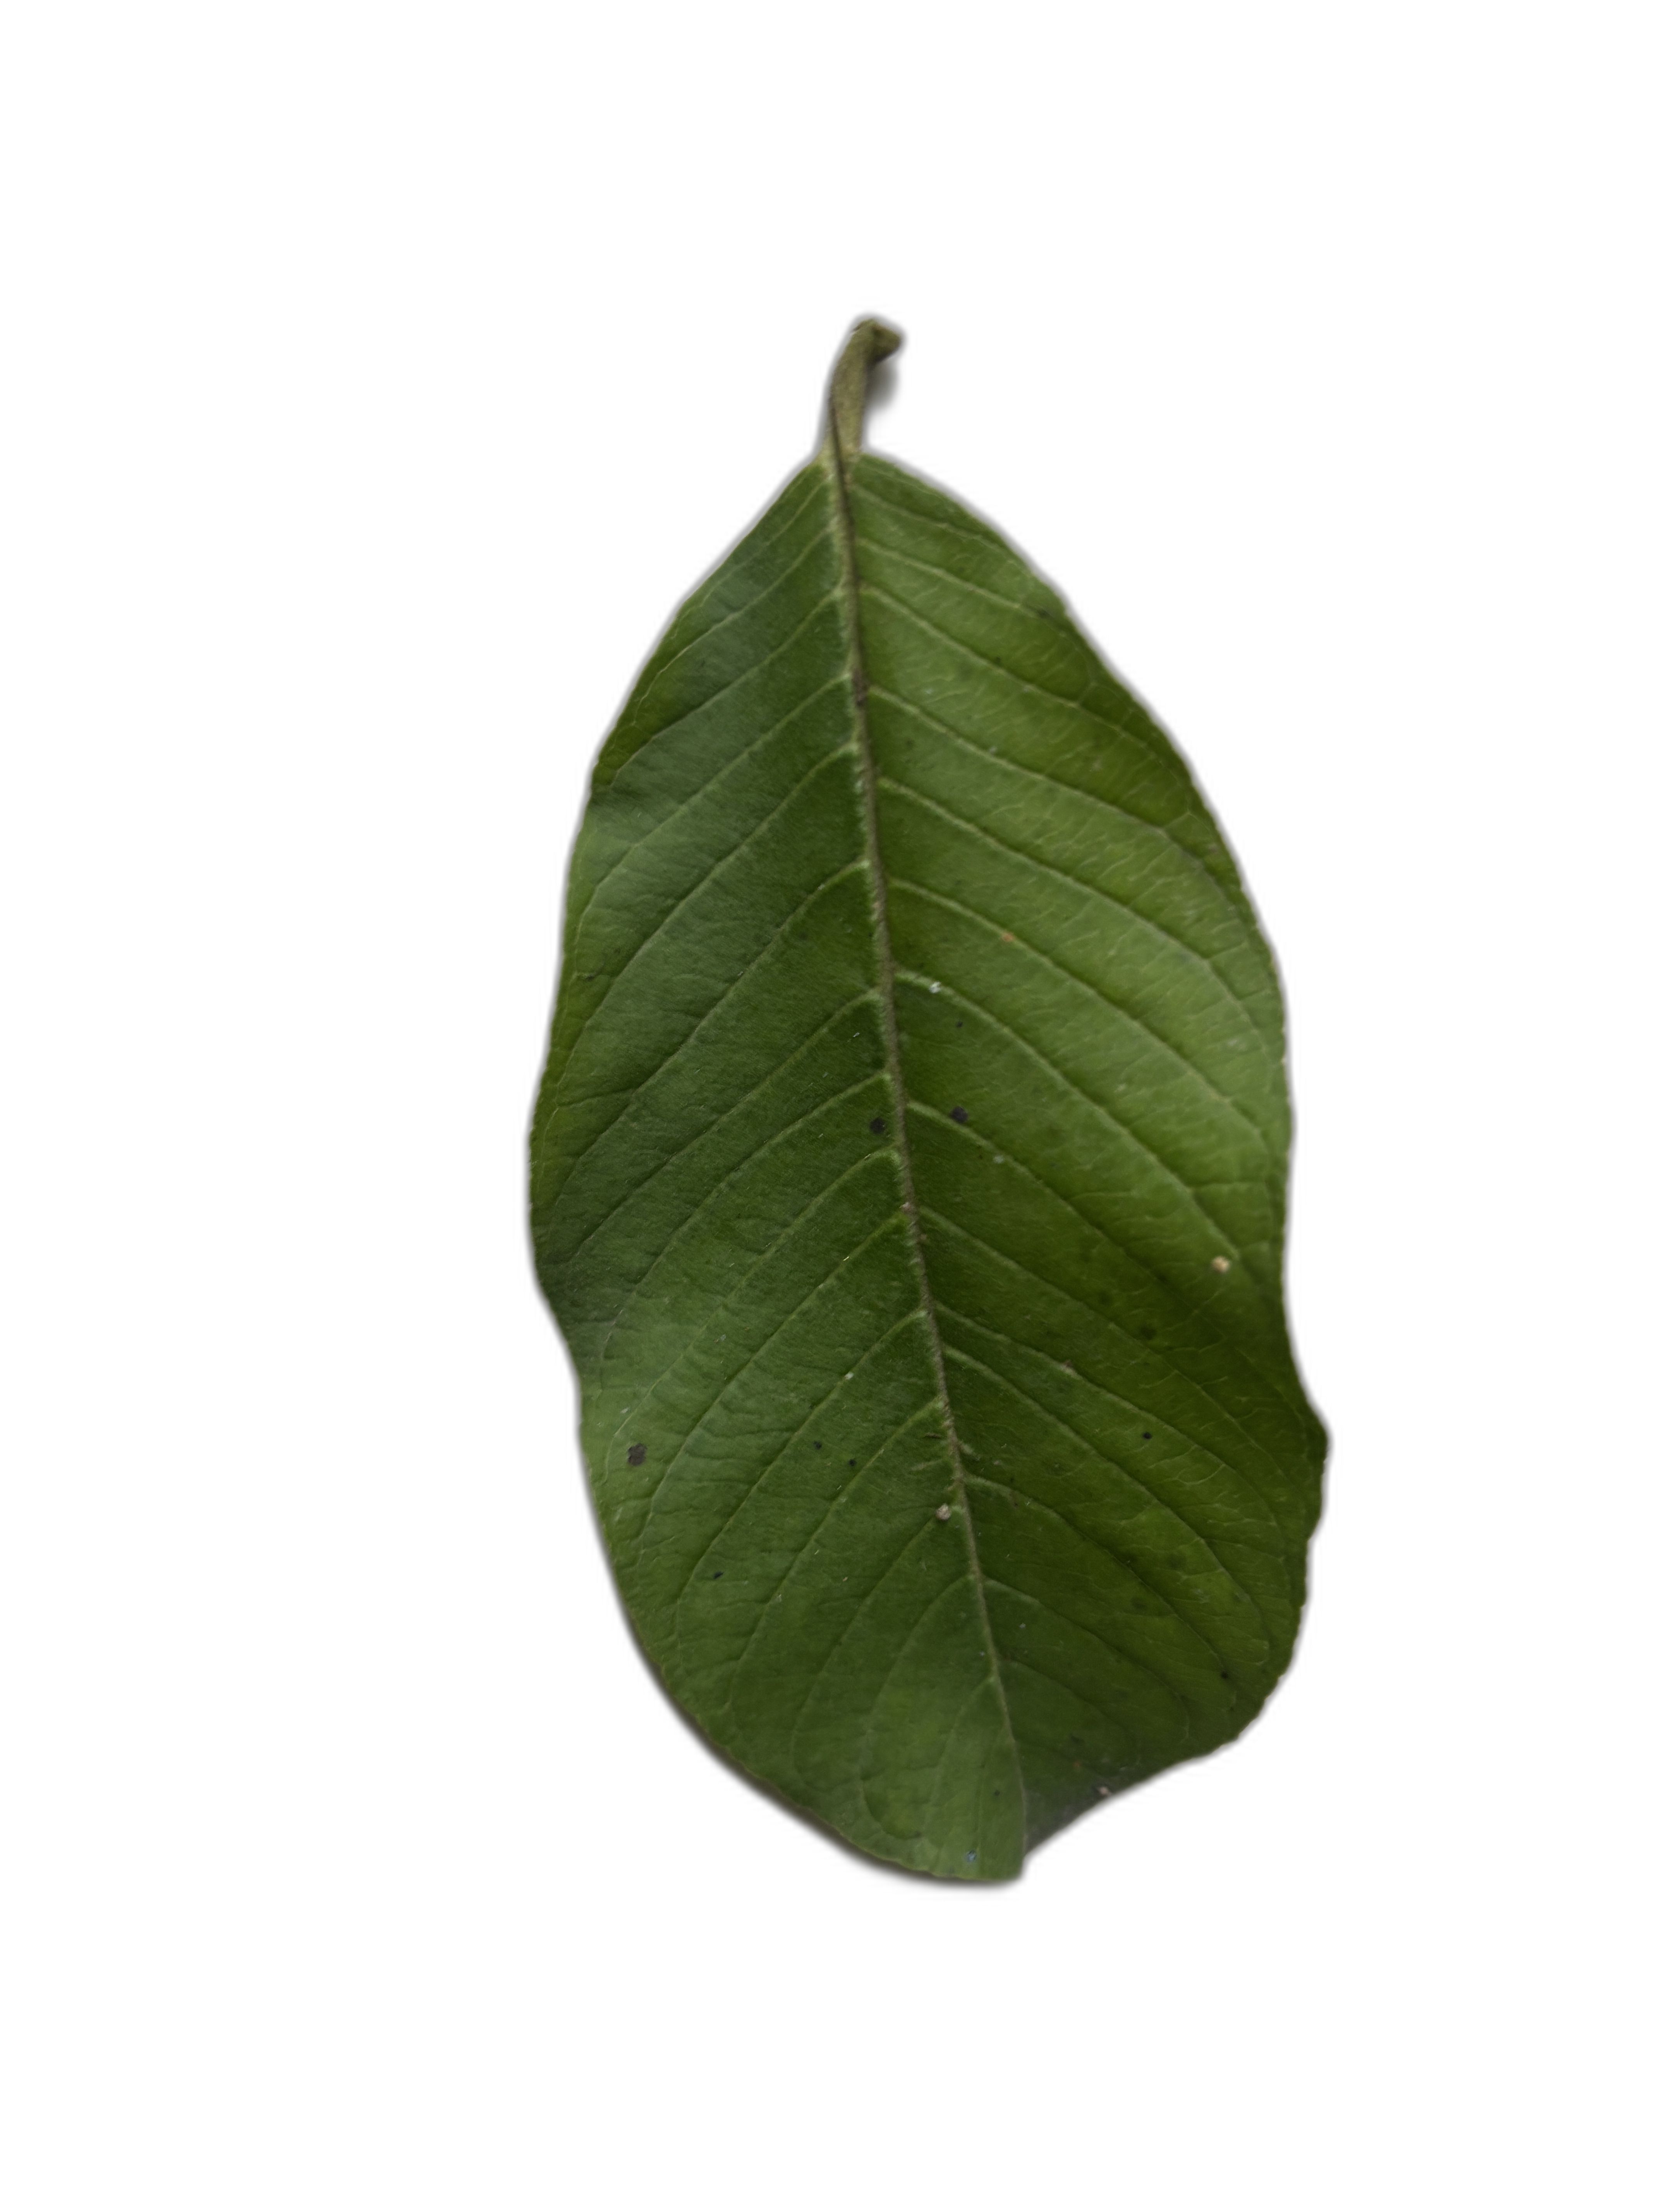
Plant part: leaf
Disease: Healthy